Juanga (ship)

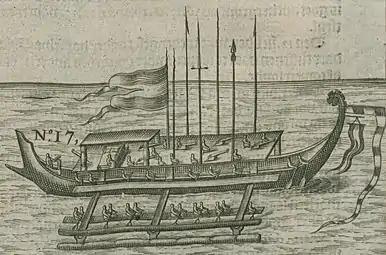
King of Ternate's kora-kora with 7 cannons. The king's luxury bed can be seen.

According to a manuscript probably made by António Galvão ca. 1544 the ship was made in this way: The shape in the middle of the ship resembles an egg and the ends curl upwards. Thus, the ship can sail forward and backward. These vessels were not nailed or caulked. The keel of the ribs, as well as the front and rear height are adjusted and painted with fibers (in the local language "gomuto") through holes made in certain places. On the inside there is a protruding part in the form of a ring for inserting the strap so that it is not visible from the outside at all. To connect the boards, they use a pen on the other end of the board to make a small hole to insert the pen. Before joining these boards, they were given a pen to keep water from entering: spliced together, the boards were sandwiched so that it looked as if they were standing from one blade only. In the bow is inserted "wood (carved) in the form of a snake with a dragon's head with horns like a deer".